Serious Request

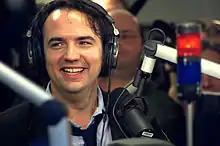
DJ Gerard Ekdom entered the house in 2005—like Beelen, he returned another seven times.

Prominent DJs Rob Stenders and Ruud de Wild left radio 3FM in 2004, and were later replaced by Giel Beelen and Wouter van der Goes. During the interim, station manager Florent Luyckx started making changes in programming to shore up ratings, especially for December. After the Russian Beslan school massacre has ended in September, the station wanted to aid the victims and their relatives; however, the humanitarian organization handling the crisis declined their offer. When the station then approached the Dutch Red Cross, they pleaded for help in matters overlooked by the news media, such as two million IDPs and refugees in the war-torn region of Darfur, Sudan. This was then made the cause for the first Serious Request radiothon from 20 to 24 December 2004, using the slogan "Jouw druppel op een gloeiende plaat".